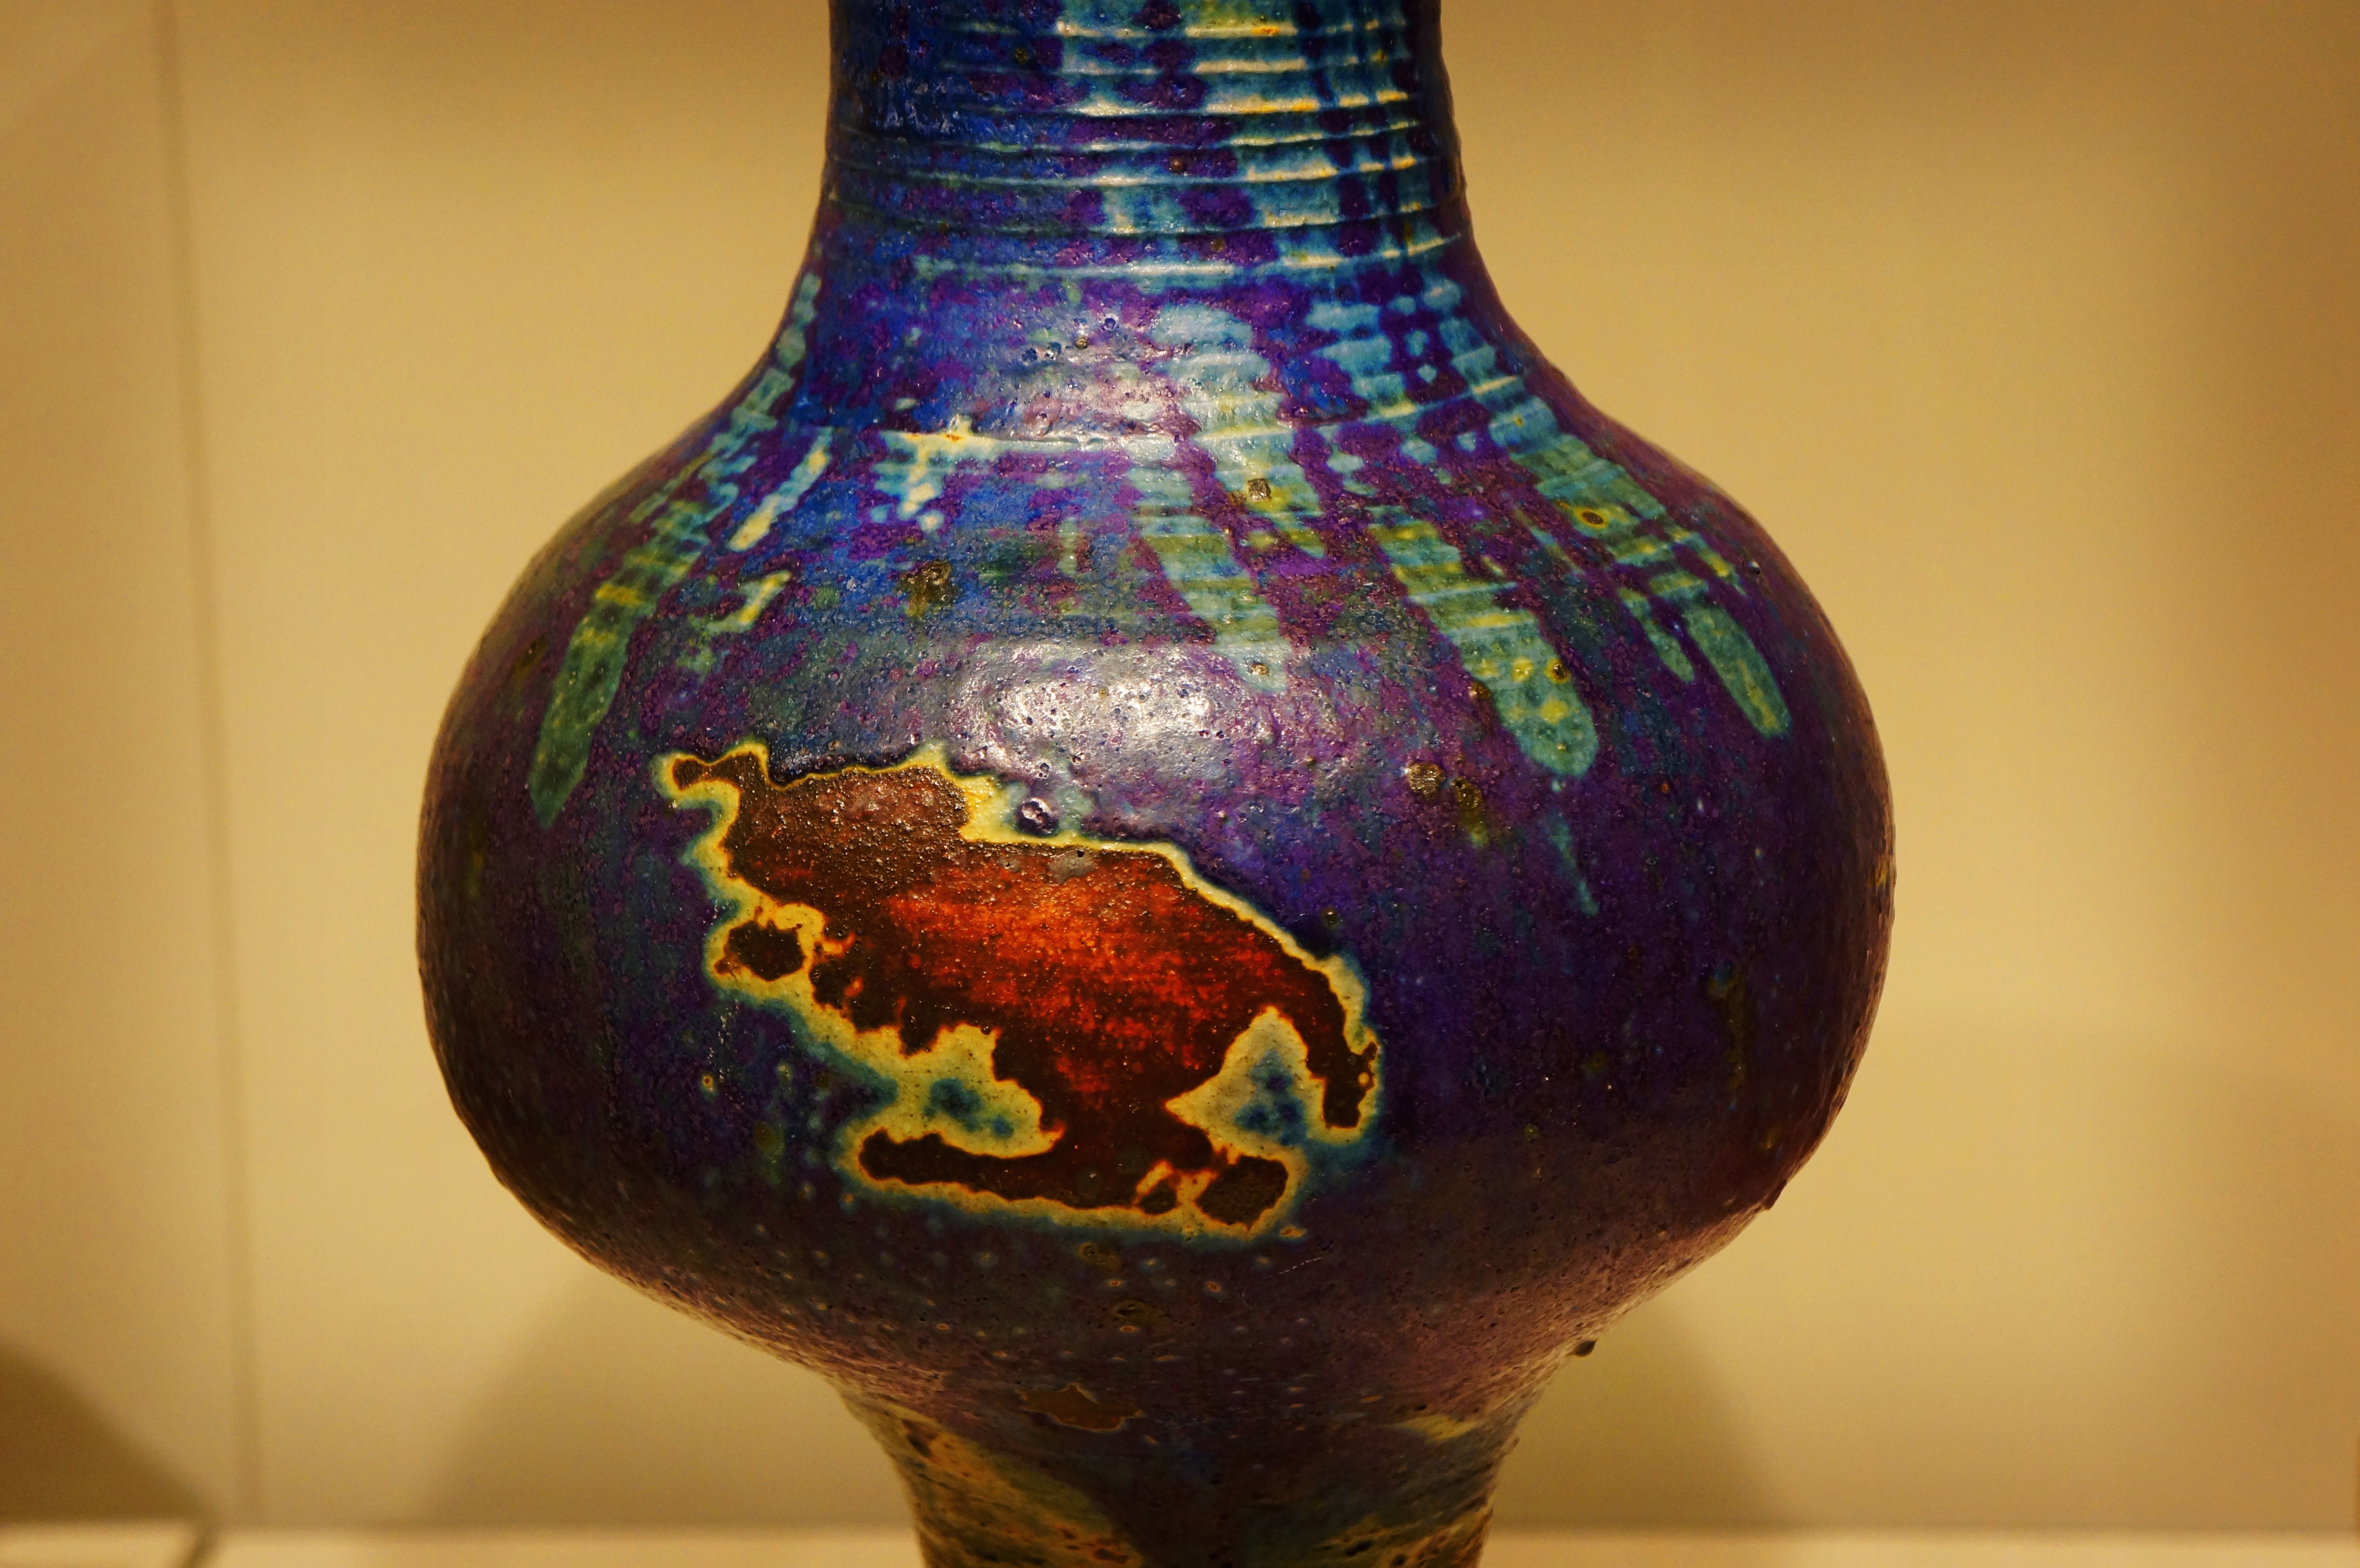
glass, pot, vase, ceramic, blue, pottery, material, art, clay, porcelain, blue and white porcelain